Expensive Women

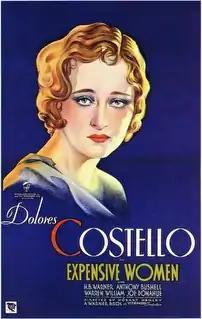
lobby poster

Expensive Women is a 1931 American pre-Code film drama. It was produced by First National Pictures and distributed through their parent company Warner Bros. The film was directed by silent film veteran Hobart Henley and stars Dolores Costello. It was Costello's final film as a leading lady and star for Warners, which she had been since 1925. She retired to be the wife of John Barrymore and to raise their family. Costello would return to films five years later after a long hiatus and the end of her marriage to Barrymore, but never regained the luster she enjoyed as a Warners star.